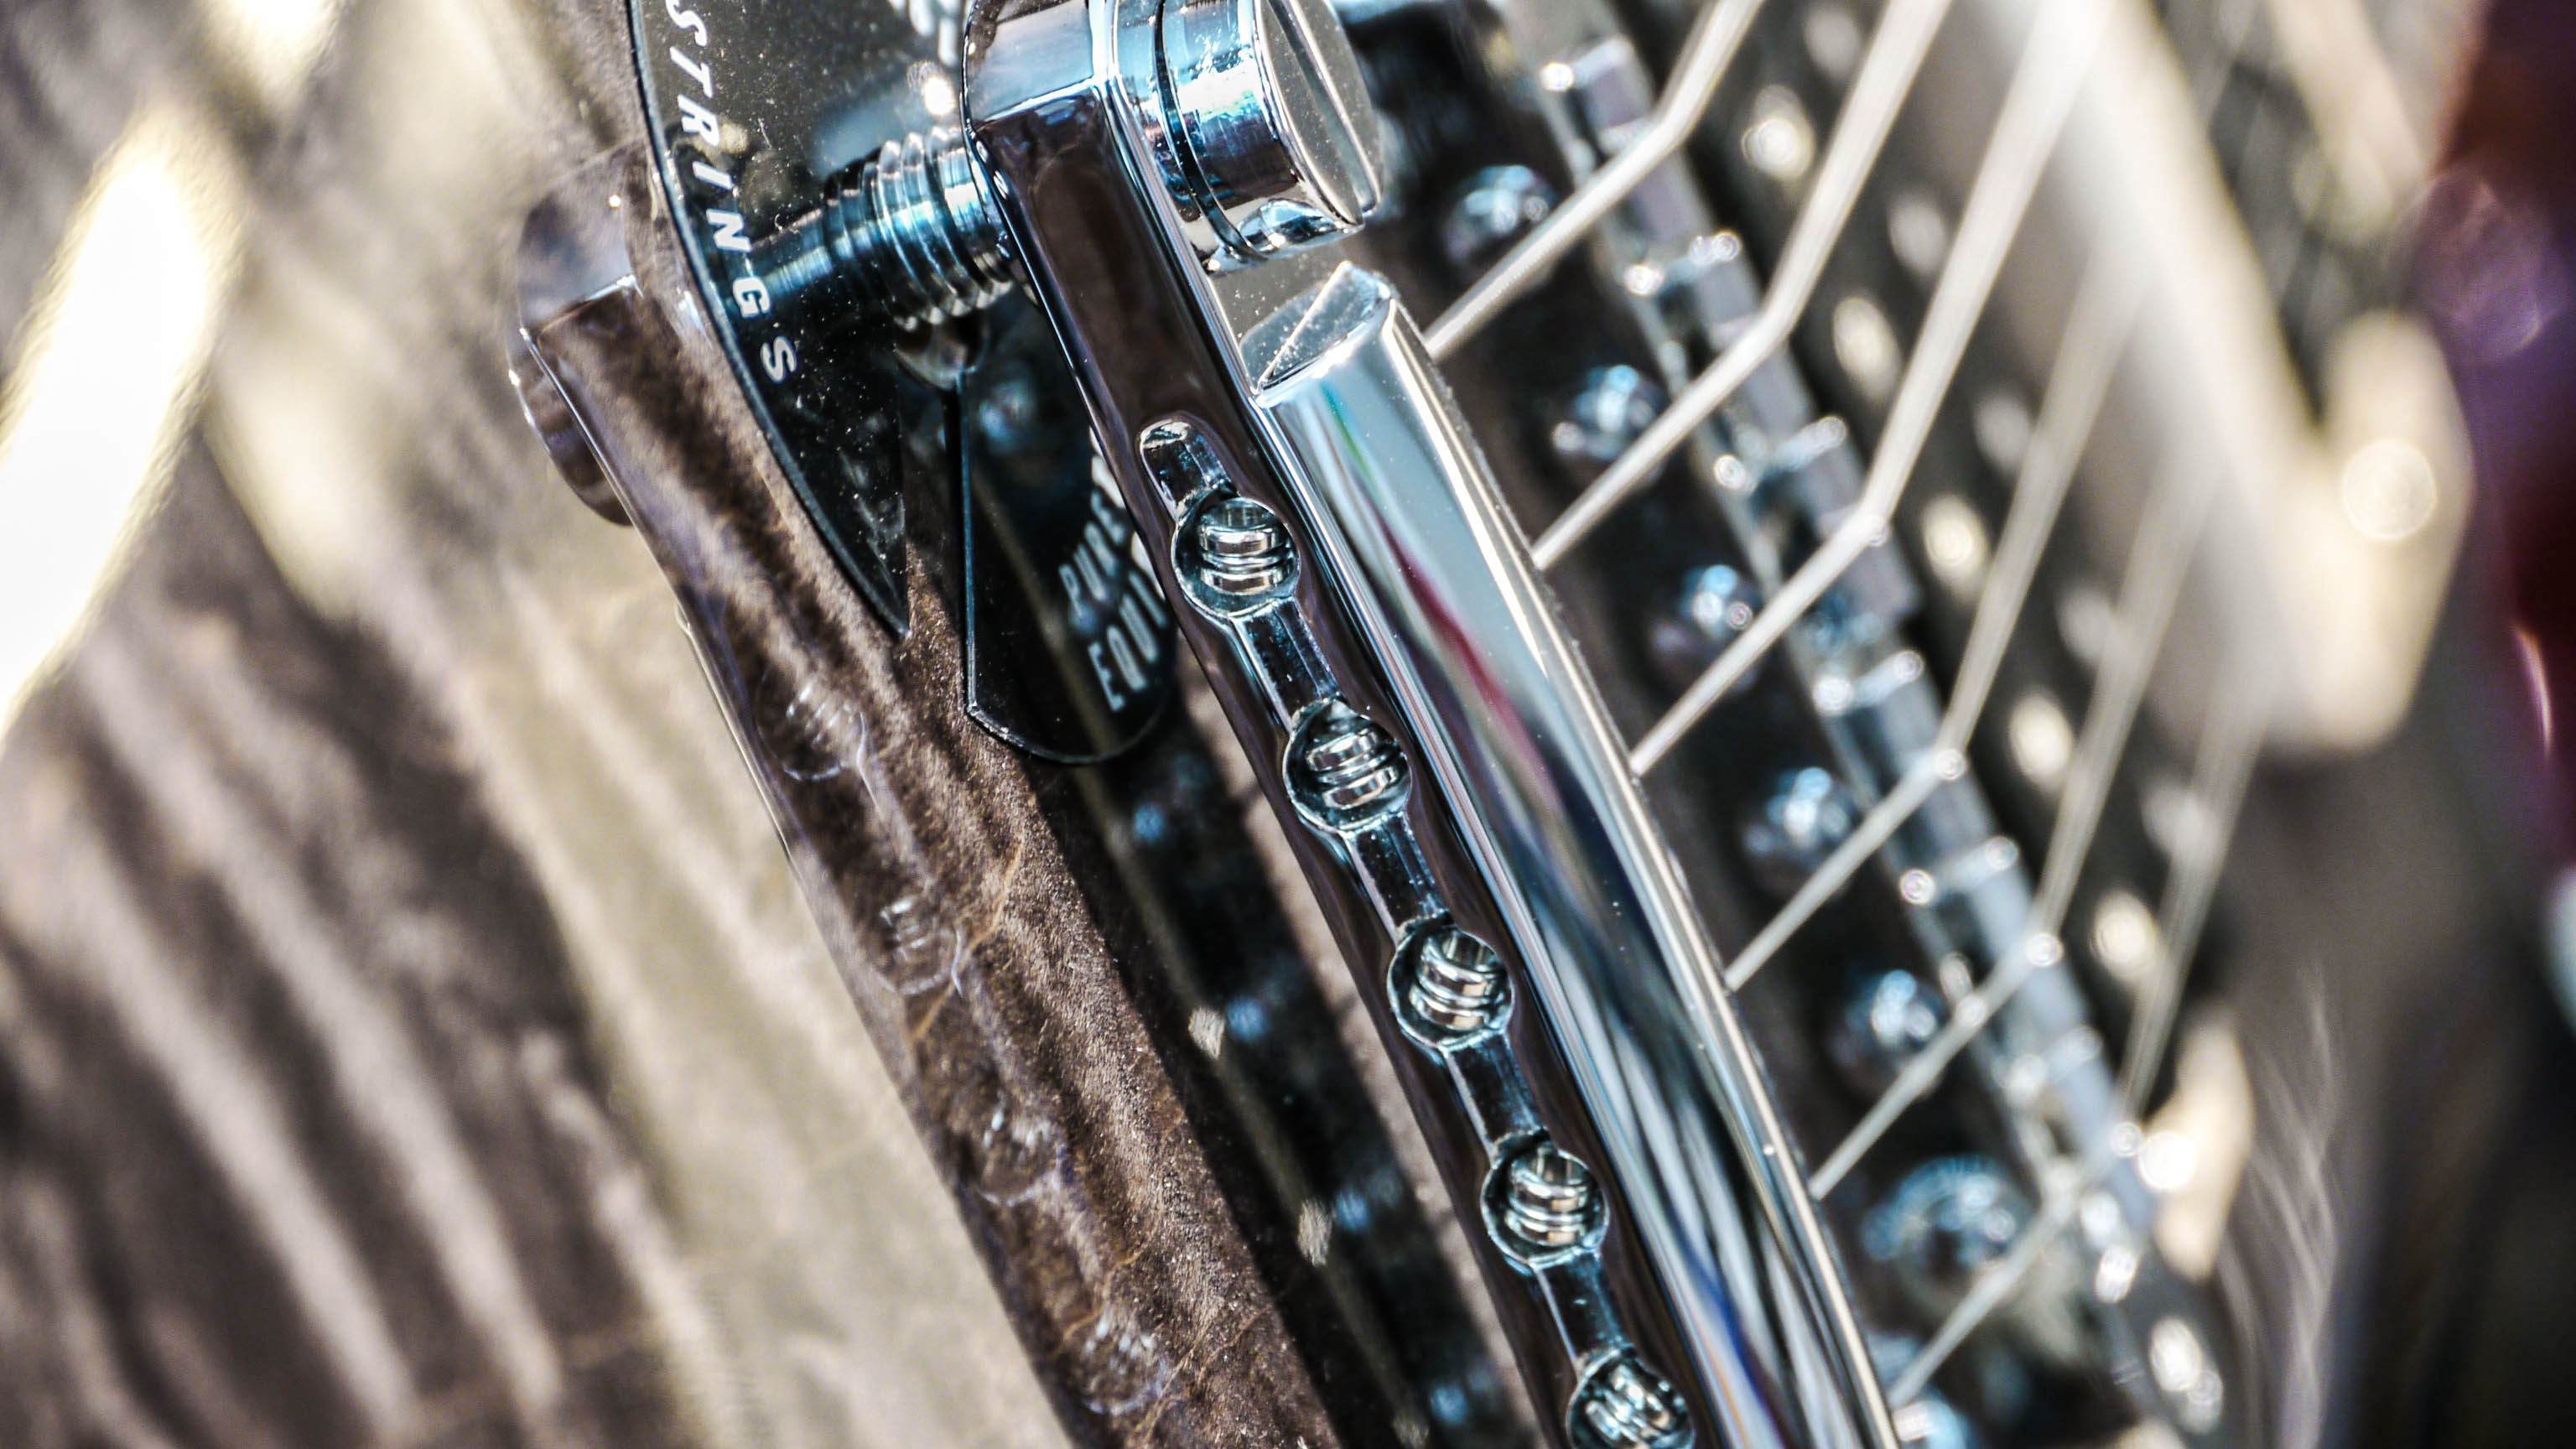
music, guitar, musical instrument, close up, strings, electric, plucked string instruments